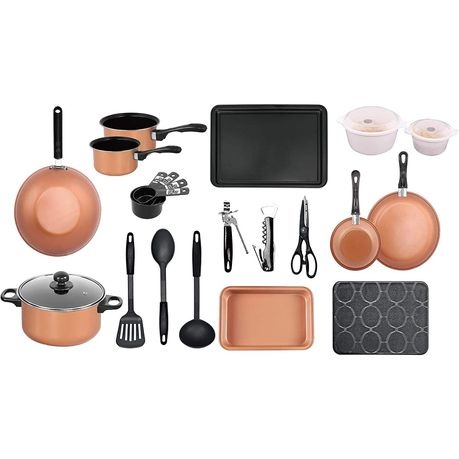
21 Pieces Copper Coated Cookware Set
Brand: Eaton Home
Our Starter Set provides all the kitchen essentials you need for complete kitchen independence. This 21 Piece Kitchen Starter Pack has all the utensils you would need to start cooking in your own kitchen. With pots, pans, trays, chopping board, and much more, this practical set means you can buy everything you need in one go and get cooking straight away! 21 Piece Starter Kit 1 x kitchen scissors 1 x chopping board 1 x serving ladle 1 x slotted turner 1 x cooking spoon 1 x 16cm saucepan 1 x 20cm saucepan 1 x 25cm Fry pan 1 x 26cm Wok 1 x 22cm Casserole With lid, 1 x 16cm Mini Multi Wok, 1 x 4 in 1 Multi Opene 1 x Wing Can Opener 1 x Non Stick Roast Baking Tray 1 x Baking Tray, 2pc Microwave Containers & Lids 4 x Measuring Spoon -Note: The set is NOT made of copper. What's in the box 1 x 21 Pieces Cookware Set
Category: Home & Garden > Kitchen & Dining > Cookware & Bakeware > Cookware & Bakeware Combo Sets